Midstate Trail (Massachusetts)

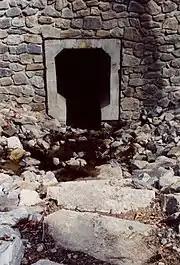
The Midstate Trail passes through the cow tunnel under U.S. Route 20.

The Midstate Trail is blazed with yellow triangles. The trail is regarded as easy hiking, with occasional steep and rugged sections. Most of the route is no more than a mile or two (as the crow flies) from a public road.